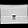
Label: Bag